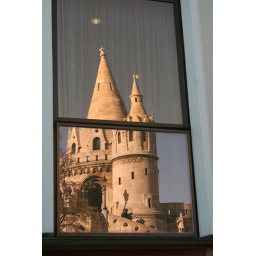
Reflection of Budapest castle in the window of the modern hotel next door.